Megan Wynne

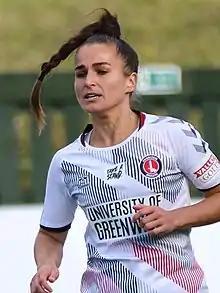
Wynne with Charlton in October 2021

Megan Rose Wynne (born 21 January 1993) is a professional footballer who plays as a midfielder for A-League Women team Perth Glory and the Wales national team.